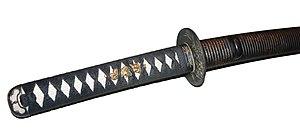
tsuka d'un katana offert à un ambassadeur, XIXe siècle.